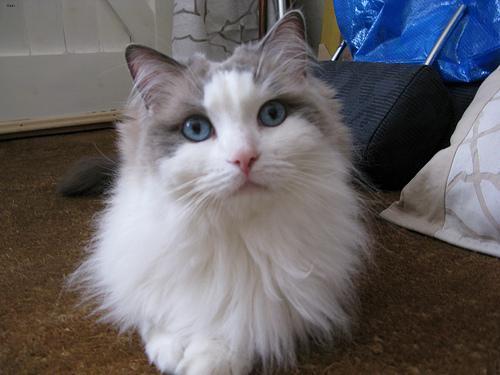
Ragdoll